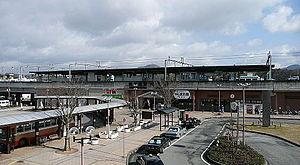
La gare d'Okaba est une gare ferroviaire située dans la ville de Kobe, dans la préfecture de Hyōgo au Japon. La gare est exploitée par la Kobe Electric Railway sur la ligne Sanda.